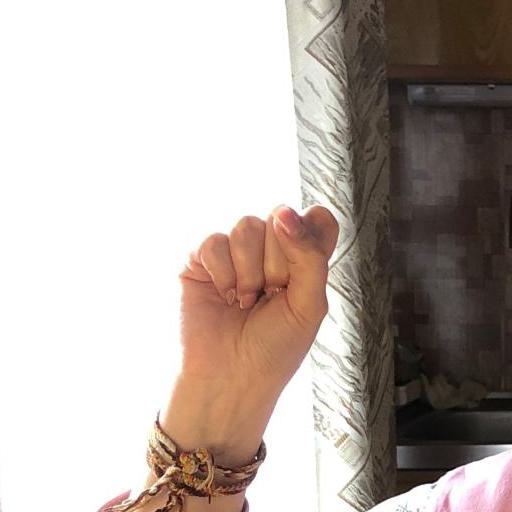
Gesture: fist